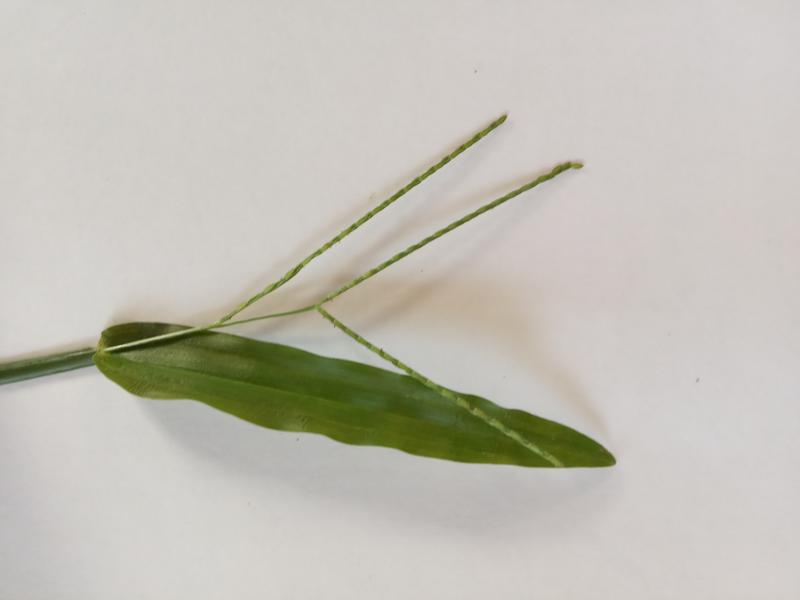
Weed species: Paspalum scrobiculatum